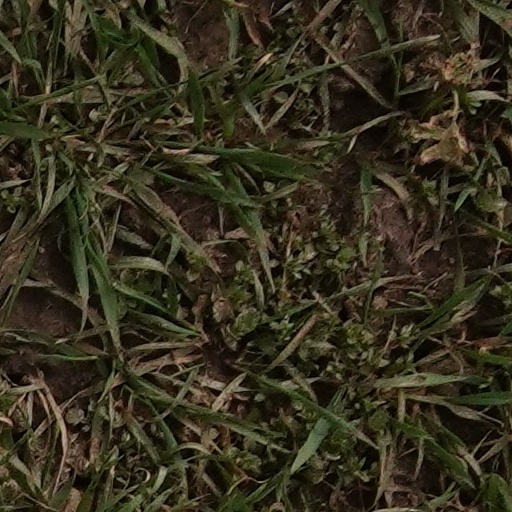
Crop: wheat